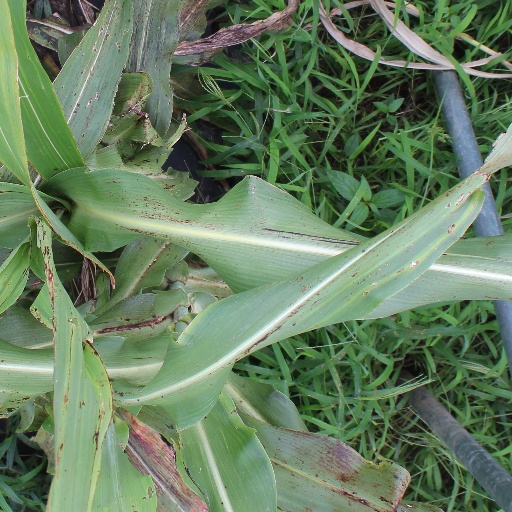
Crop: sorghum